Toyota TS030 Hybrid

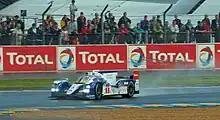
The No. 8 Toyota TS030 Hybrid that came second at Le Mans.

For the 6 Hours of Fuji, Nakajima returned to partner Wurz and Lapierre. He was nominated by Toyota to drive the No. 7 car in qualifying and took pole position with an early effort that removed Tréluyer in the No. 1 Audi from the top of the time sheets. In the race, the vehicle kept its startline advantage and pulled away from the field. The No. 2 Audi of Lotterer, Tréluyer and Fässler traded the lead with the Toyota multiple times before it was penalised for colliding with a slower car. Hence, the No. 7 Toyota maintained the lead for the rest of the race to secure its second victory of the season. Nakajima was unable to attend the 6 Hours of Shanghai because his Super GT commitments took priority over WEC, leaving Wurz and Laiperre to drive the car as a two-person entry. Wurz put the No. 7 TS030 Hybrid on pole position despite losing time on his fastest lap, and was one-tenth of a second quicker than McNish's No. 2 Audi. In the race, the car was unhindered throughout as it consistently ran under a second faster than both Audi cars, and only ceded the lead to their rivals in the pit stop cycle, clinching its third victory of the season with a large lead over Audi's No. 2 car. Competing with the TS030 Hybrid, the Toyota team scored 96 points and were second to Audi in the 2012 World Manufacturers' Championship.